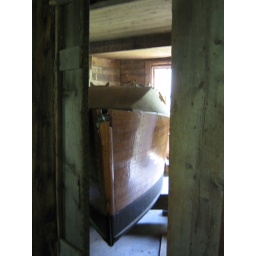
boat in abandoned house